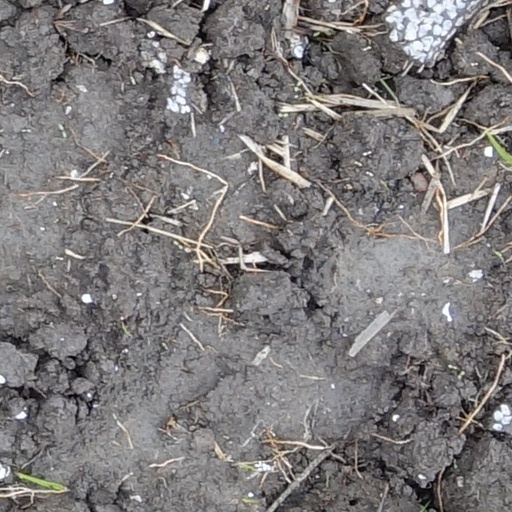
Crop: wheat